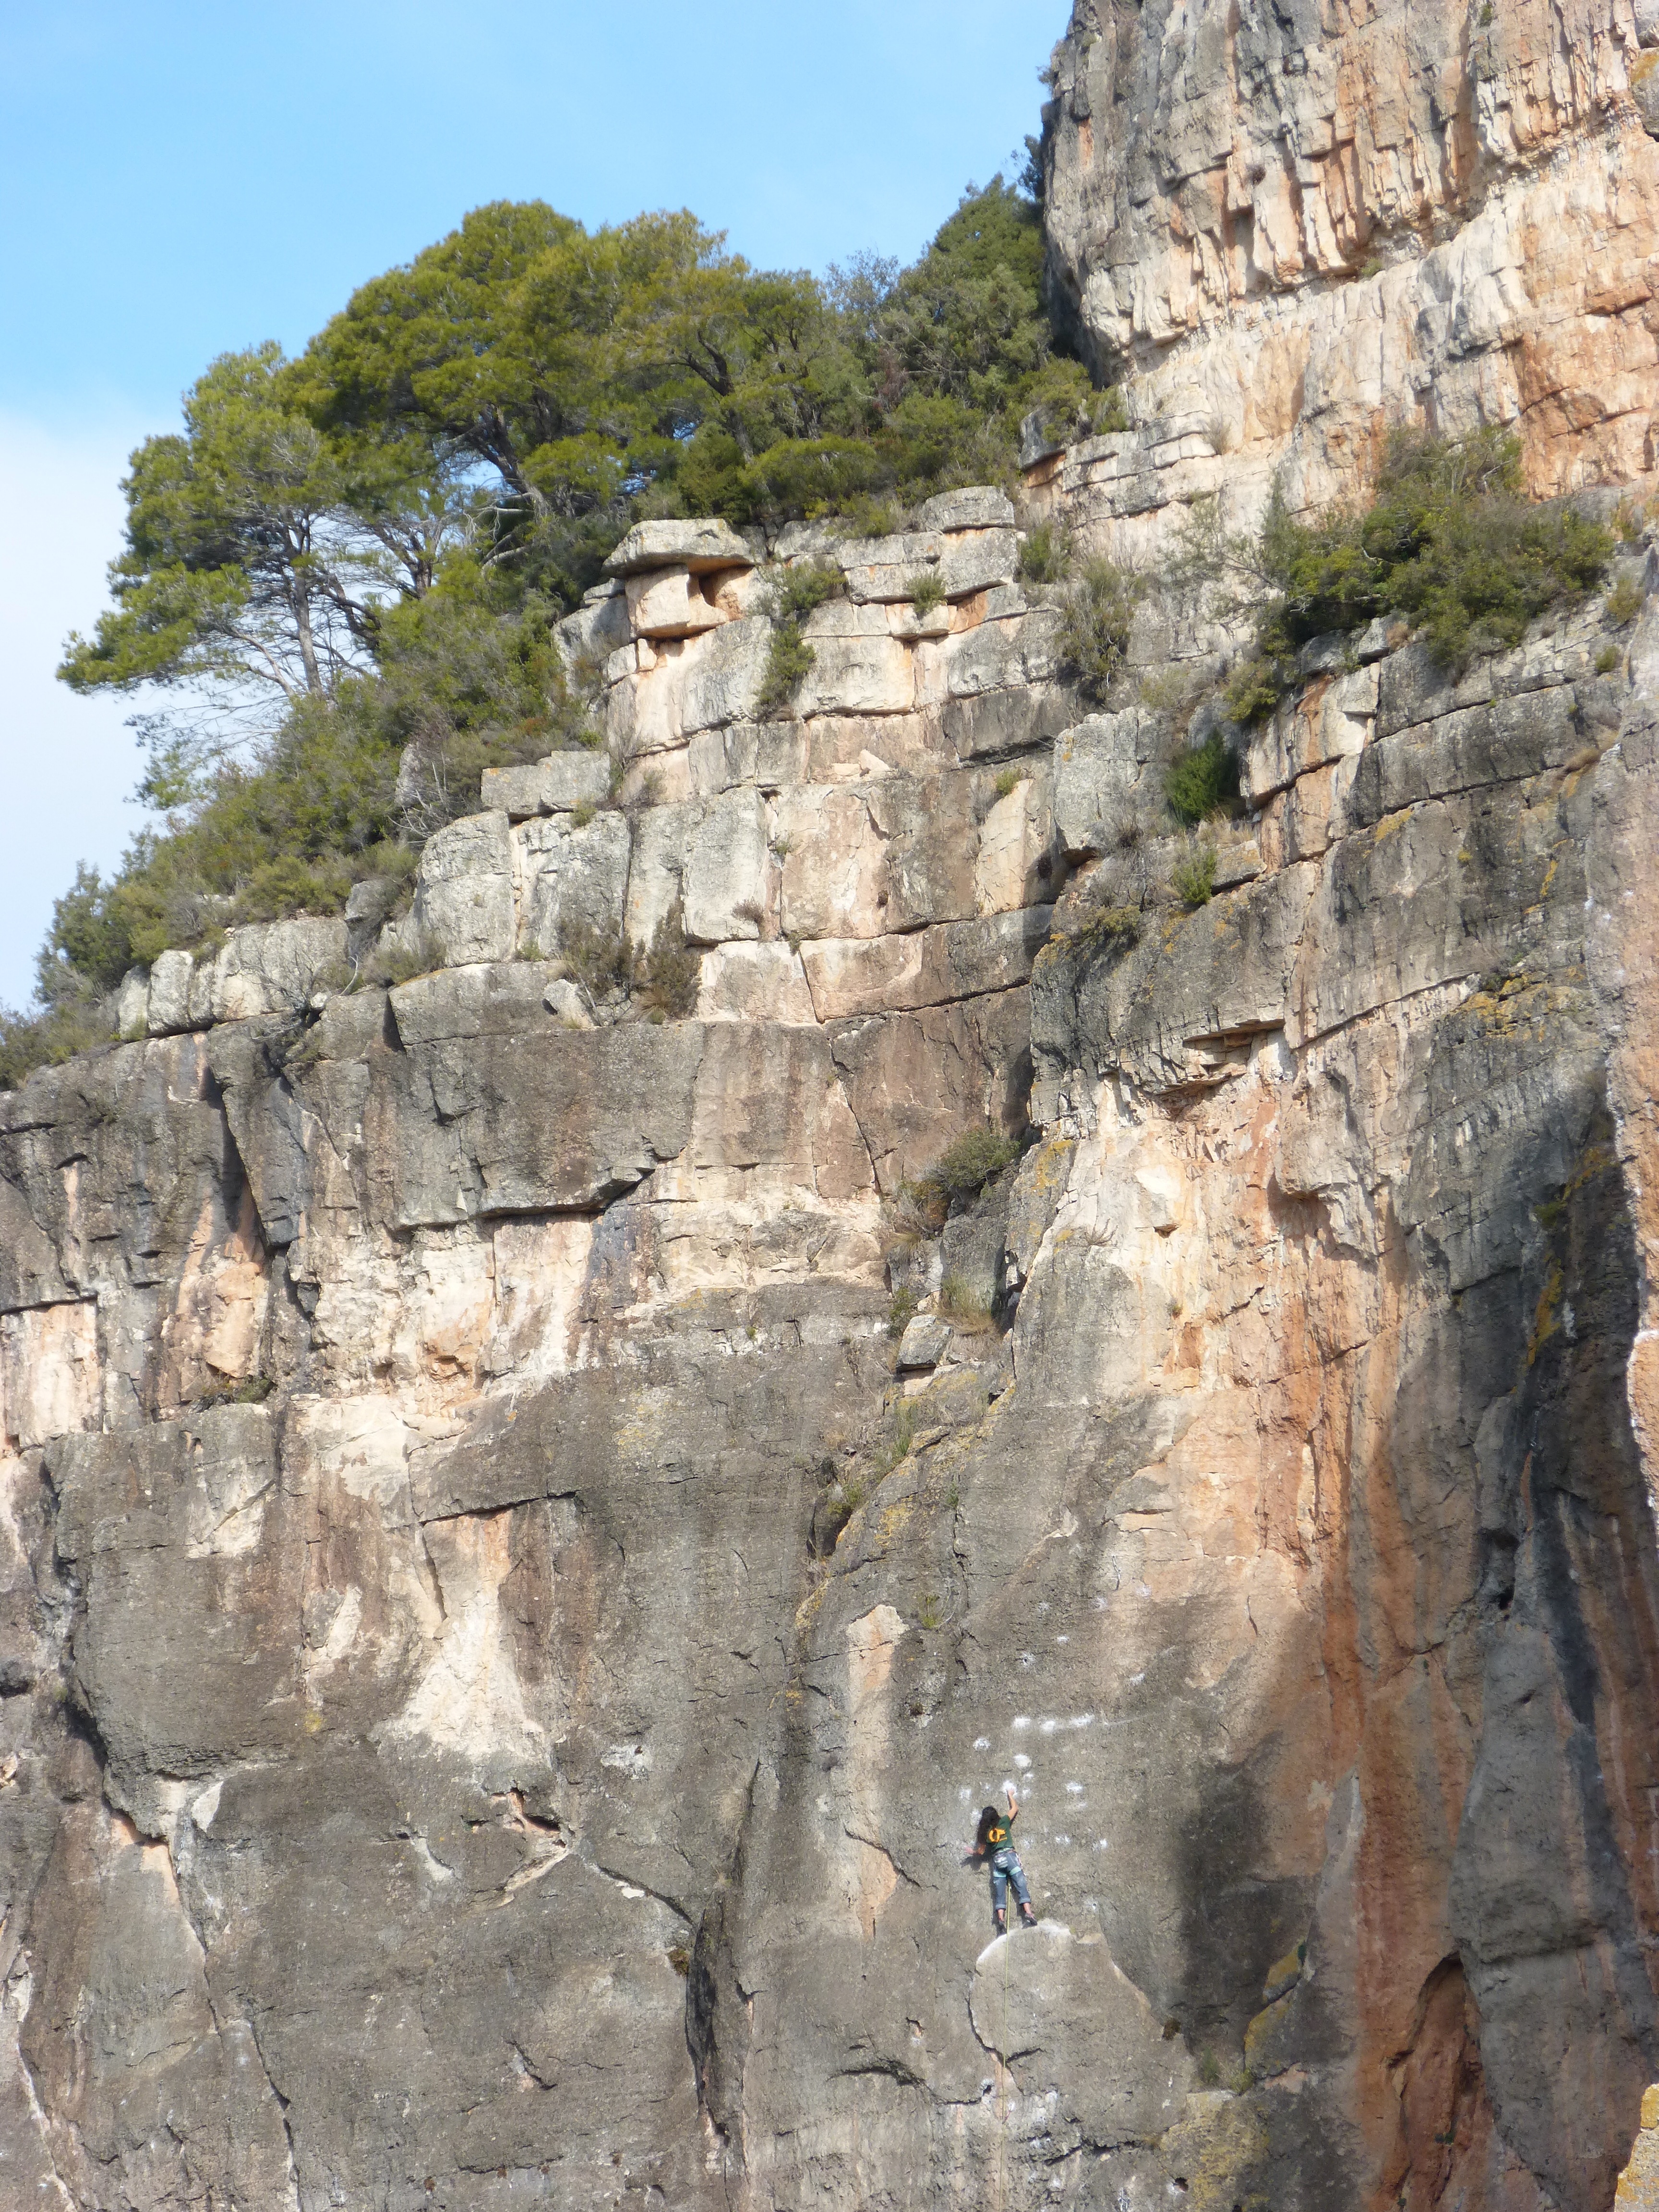
rock, adventure, formation, cliff, climbing, climber, canyon, terrain, rocks, geology, outcrop, badlands, harness, wadi, bedrock, siurana, escalation